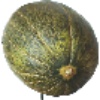
Label: melon_piel_de_sapo